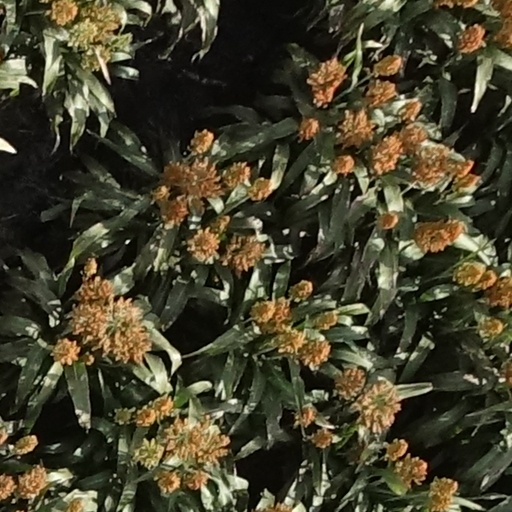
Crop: sorghum